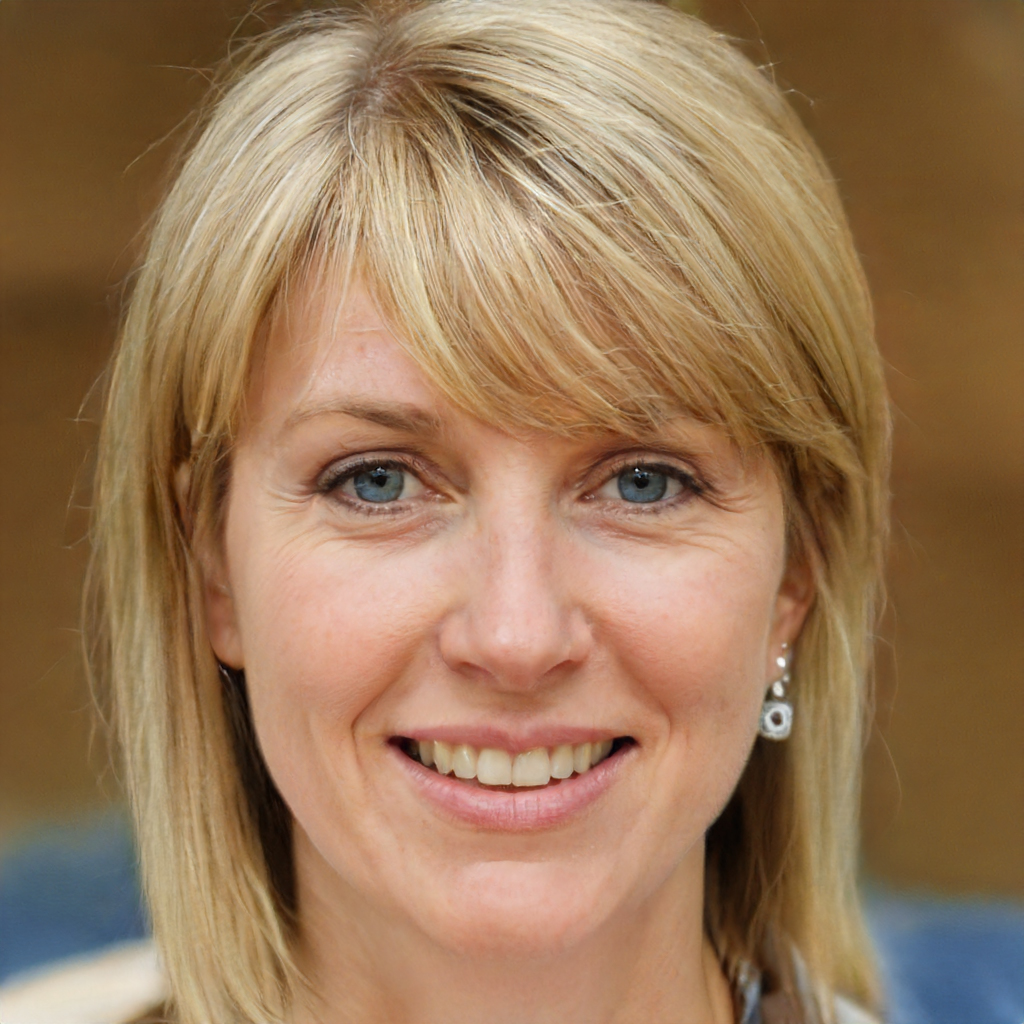
Portrait style: Real Portrait